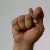
The image shows a hand gesture representing the letter 'T' in Indian Sign Language.